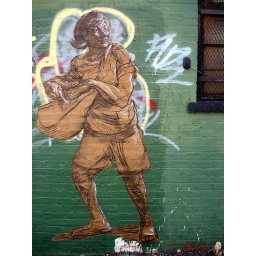
Charcoal and acrylic paint on craft paper pasted on wall, by street artist ELBOW-TOE.